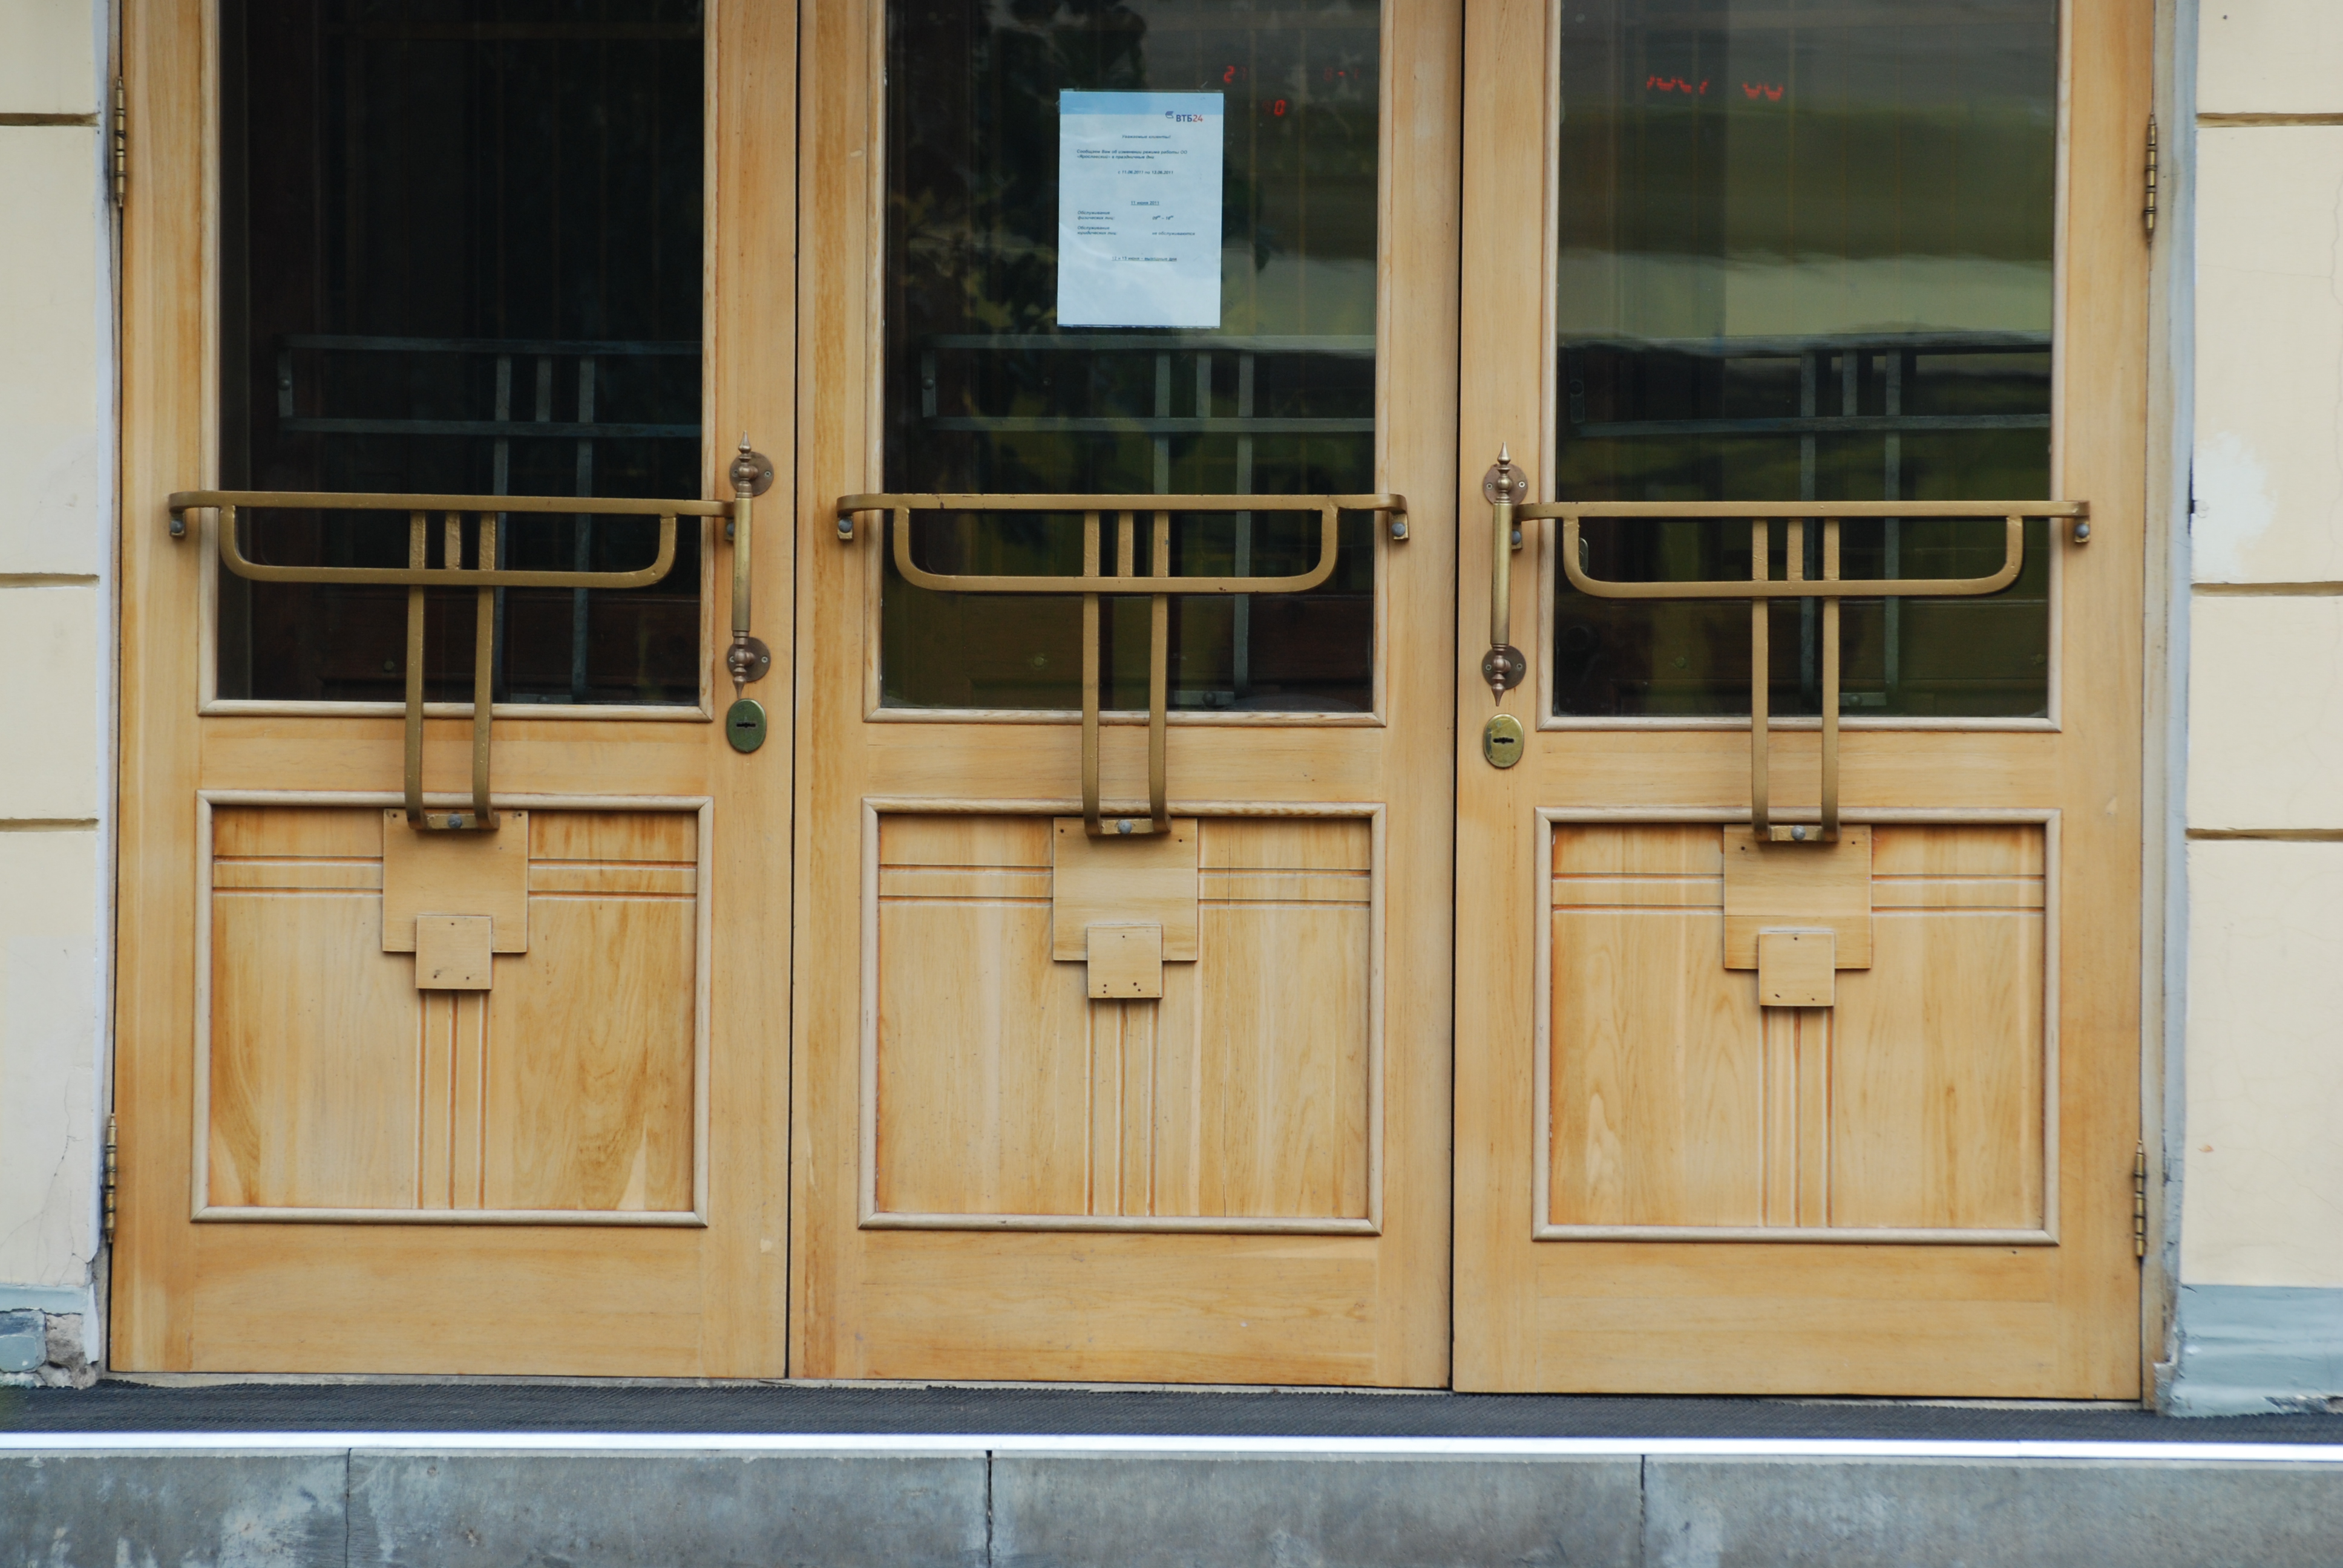
wood, window, city, facade, nikon, furniture, room, door, interior design, doors, nikkor, russia, d80, 70300mm, cupboard, nikond80, 70300mmf4556gvr, yaroslavl, cabinetry